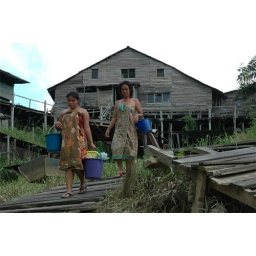
long house women going to bath in the river